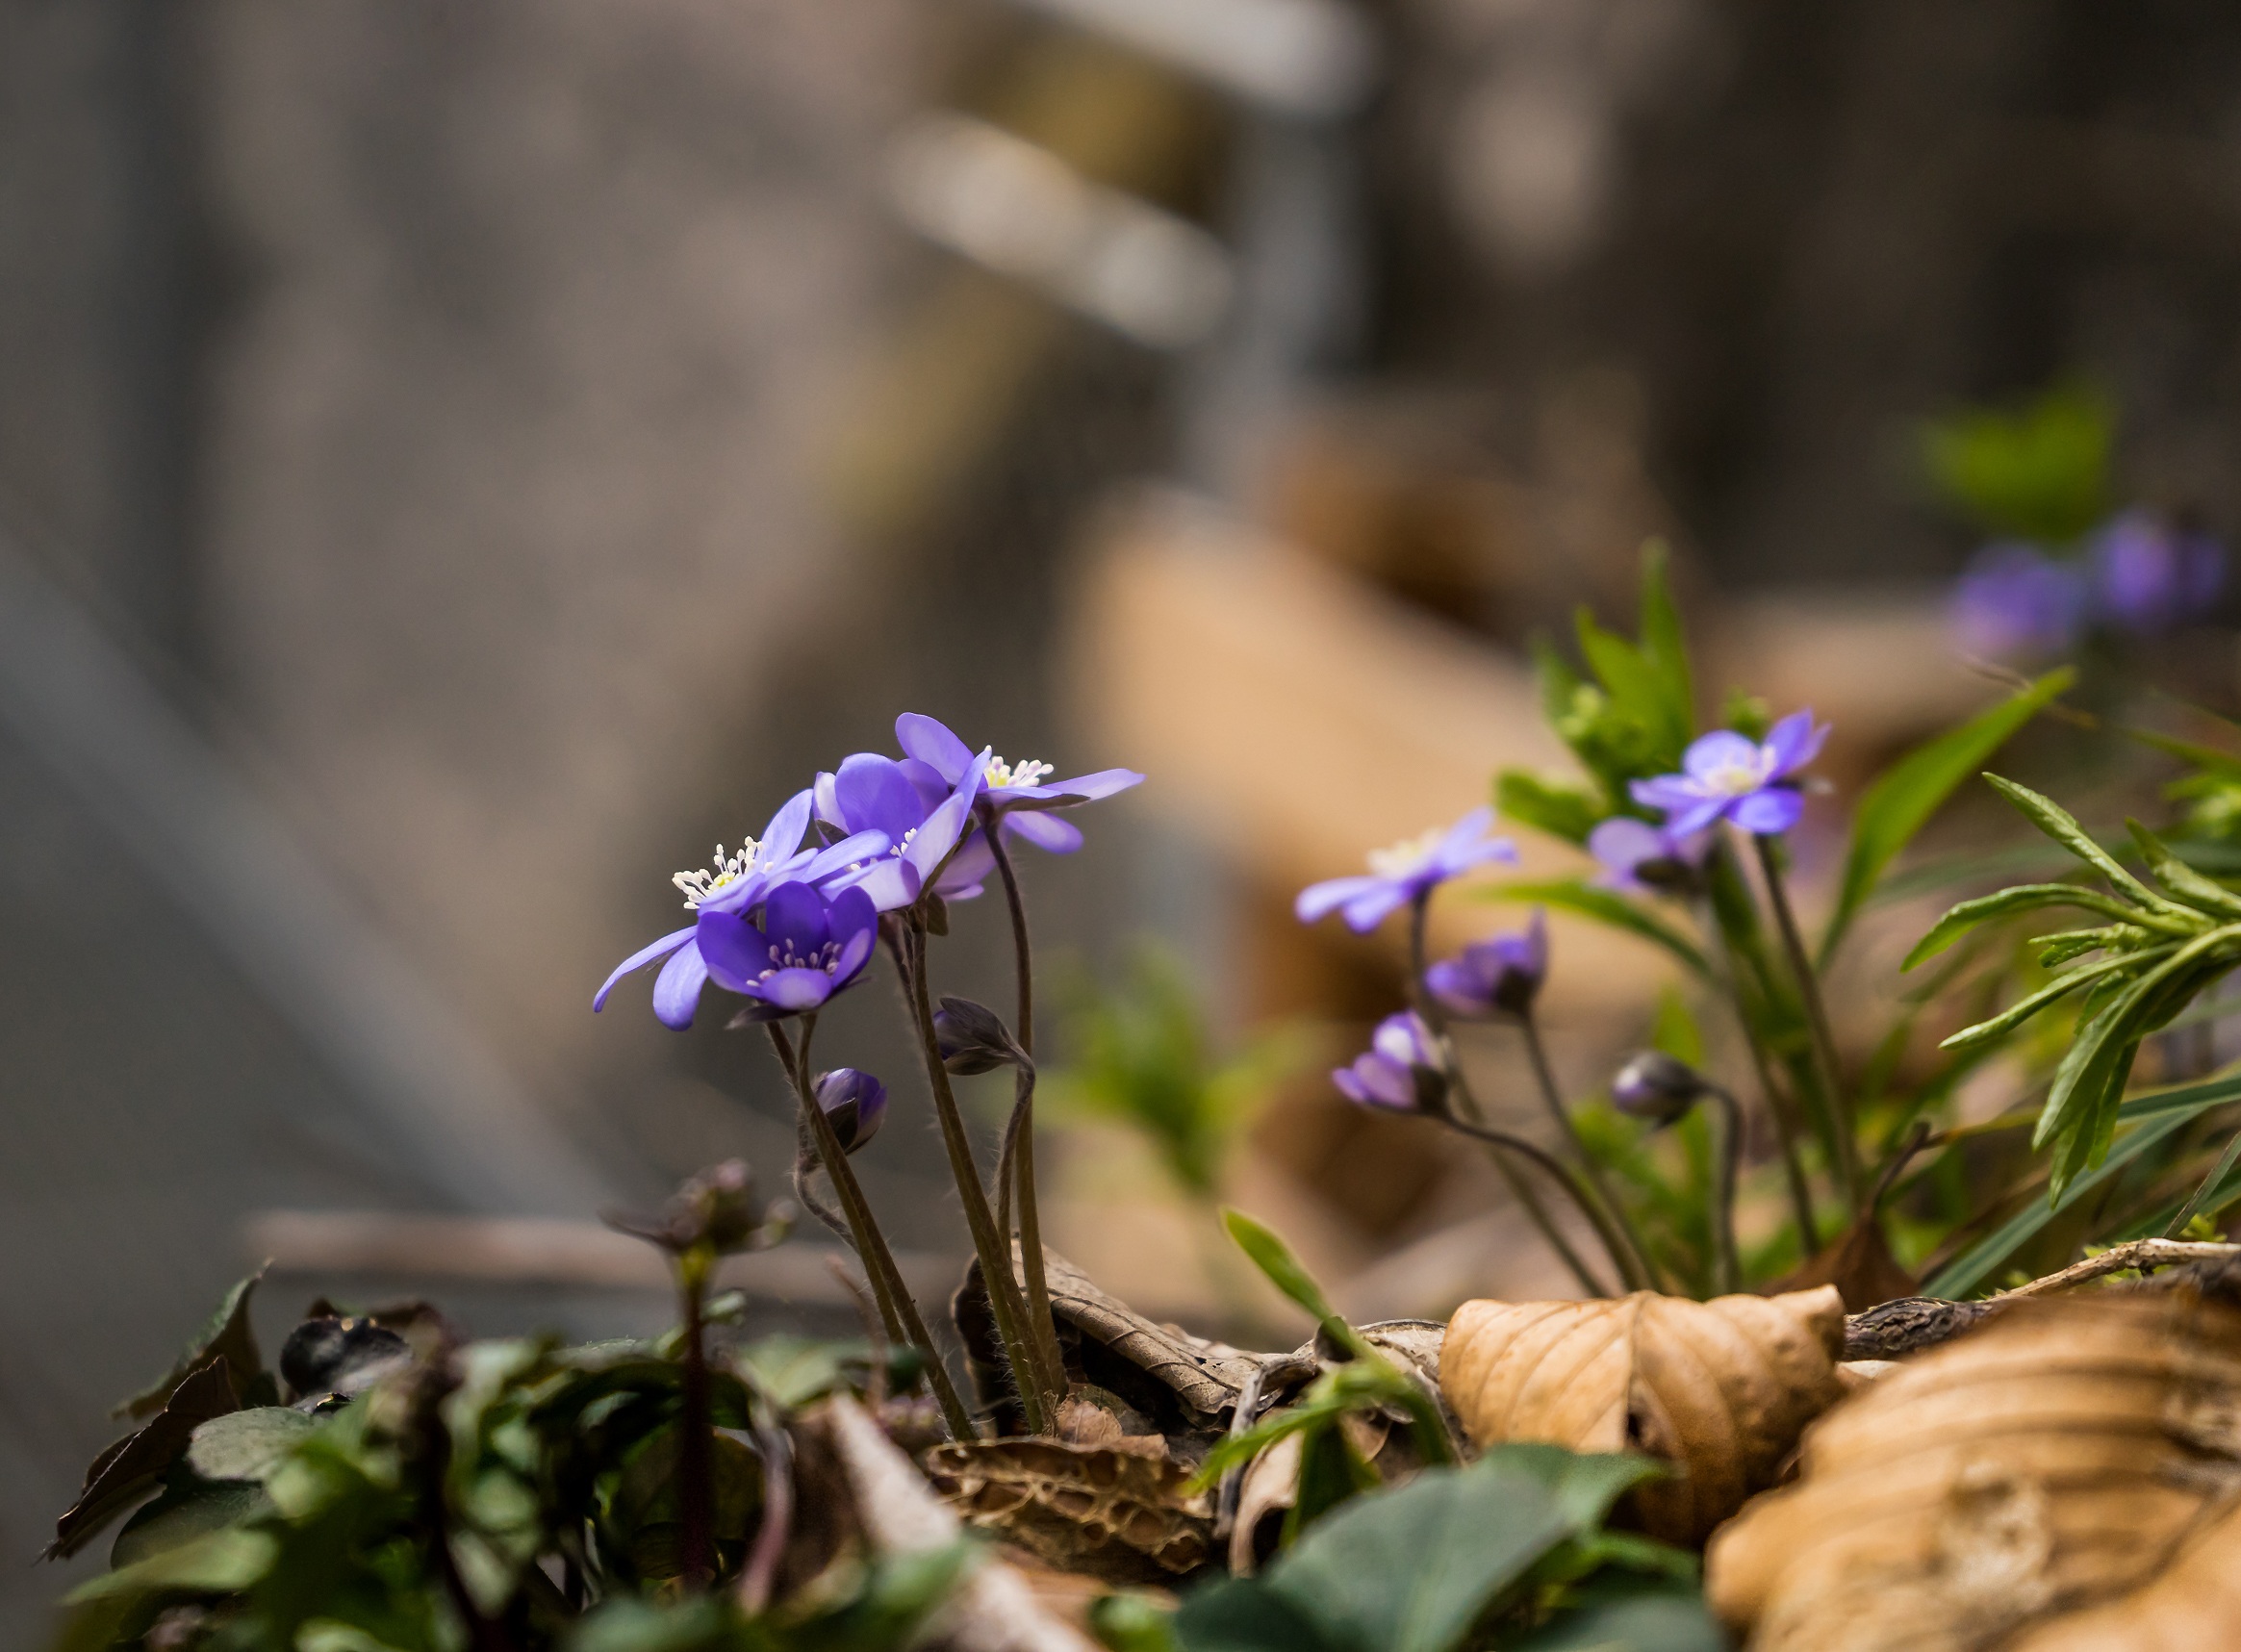
landscape, nature, forest, outdoor, blossom, bokeh, plant, hiking, sweet, flower, bloom, alone, idyllic, green, colourful, color, small, autumn, botany, colorful, close, flora, heat, wildflower, close up, up close, background image, forest floor, leaves, fantastic, background, eye, violet, hepatica, beautiful, still, mood, emotions, idyll, petite, macro photography, flowering plant, fascinating, desktop background, herrlich, land plant, violet family